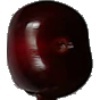
Label: Cherry 1